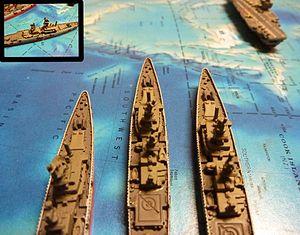
Illustration créée avec quelques bateaux et une carte d'un atlas destinée à illustrer une bataille maritime.
La guerre navale est le combat sur les mers et les océans. Autrefois limité à deux dimensions, la surface de la mer, et à la distance de l'horizon, le combat sur mer s'est aujourd'hui étendu aux milieux sous-marin, aérien et spatial et les portées de détection et l'allonge des armes couvrent désormais plusieurs centaines, voire milliers de kilomètres.